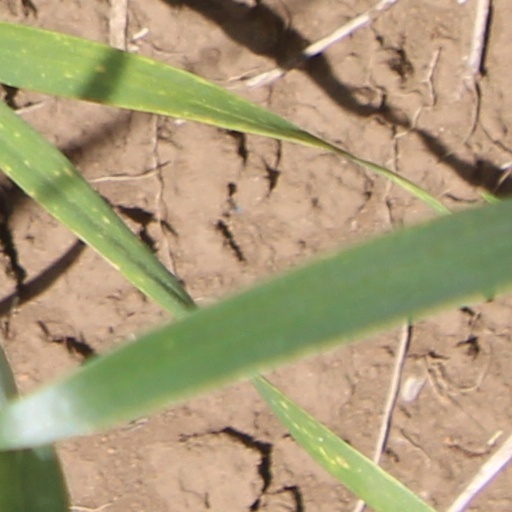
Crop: wheat